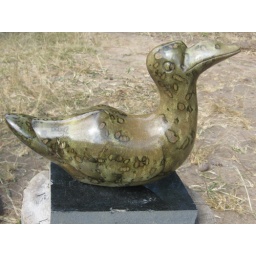
In brown leopard rock by Andrew Mabanji (0328)